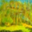
Label: willow_tree